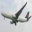
Label: airplane